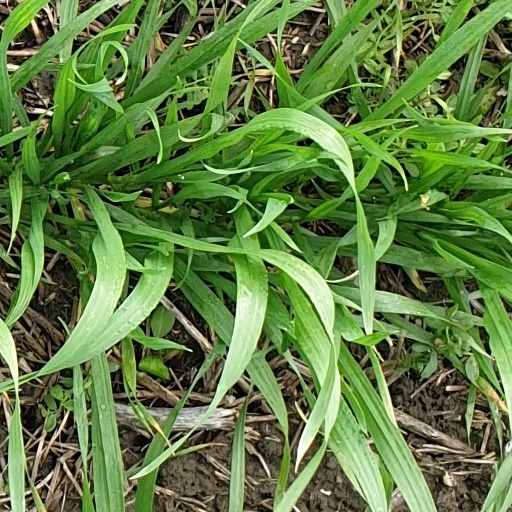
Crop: wheat